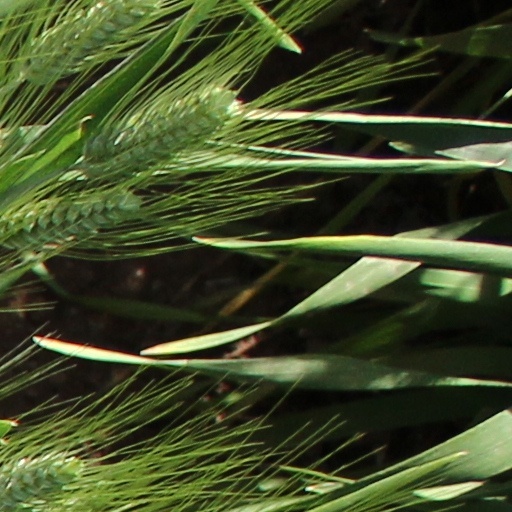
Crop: wheat